Abdul Ahmed Ningi

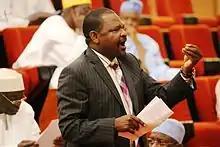
Sen. Abdul Ningi at Senate plenary in 2013

With the return to civilian rule in 1999, Abdul Ningi contested under the platform of the People's Democratic Party and won by a landslide to represent Ningi Federal constituency. He was re-elected 2 times in 2003 and 2007.